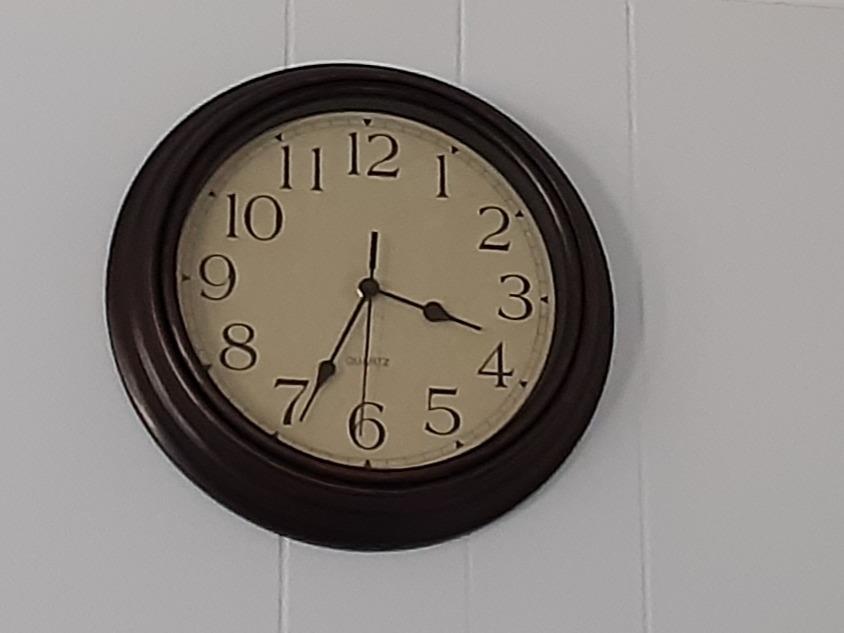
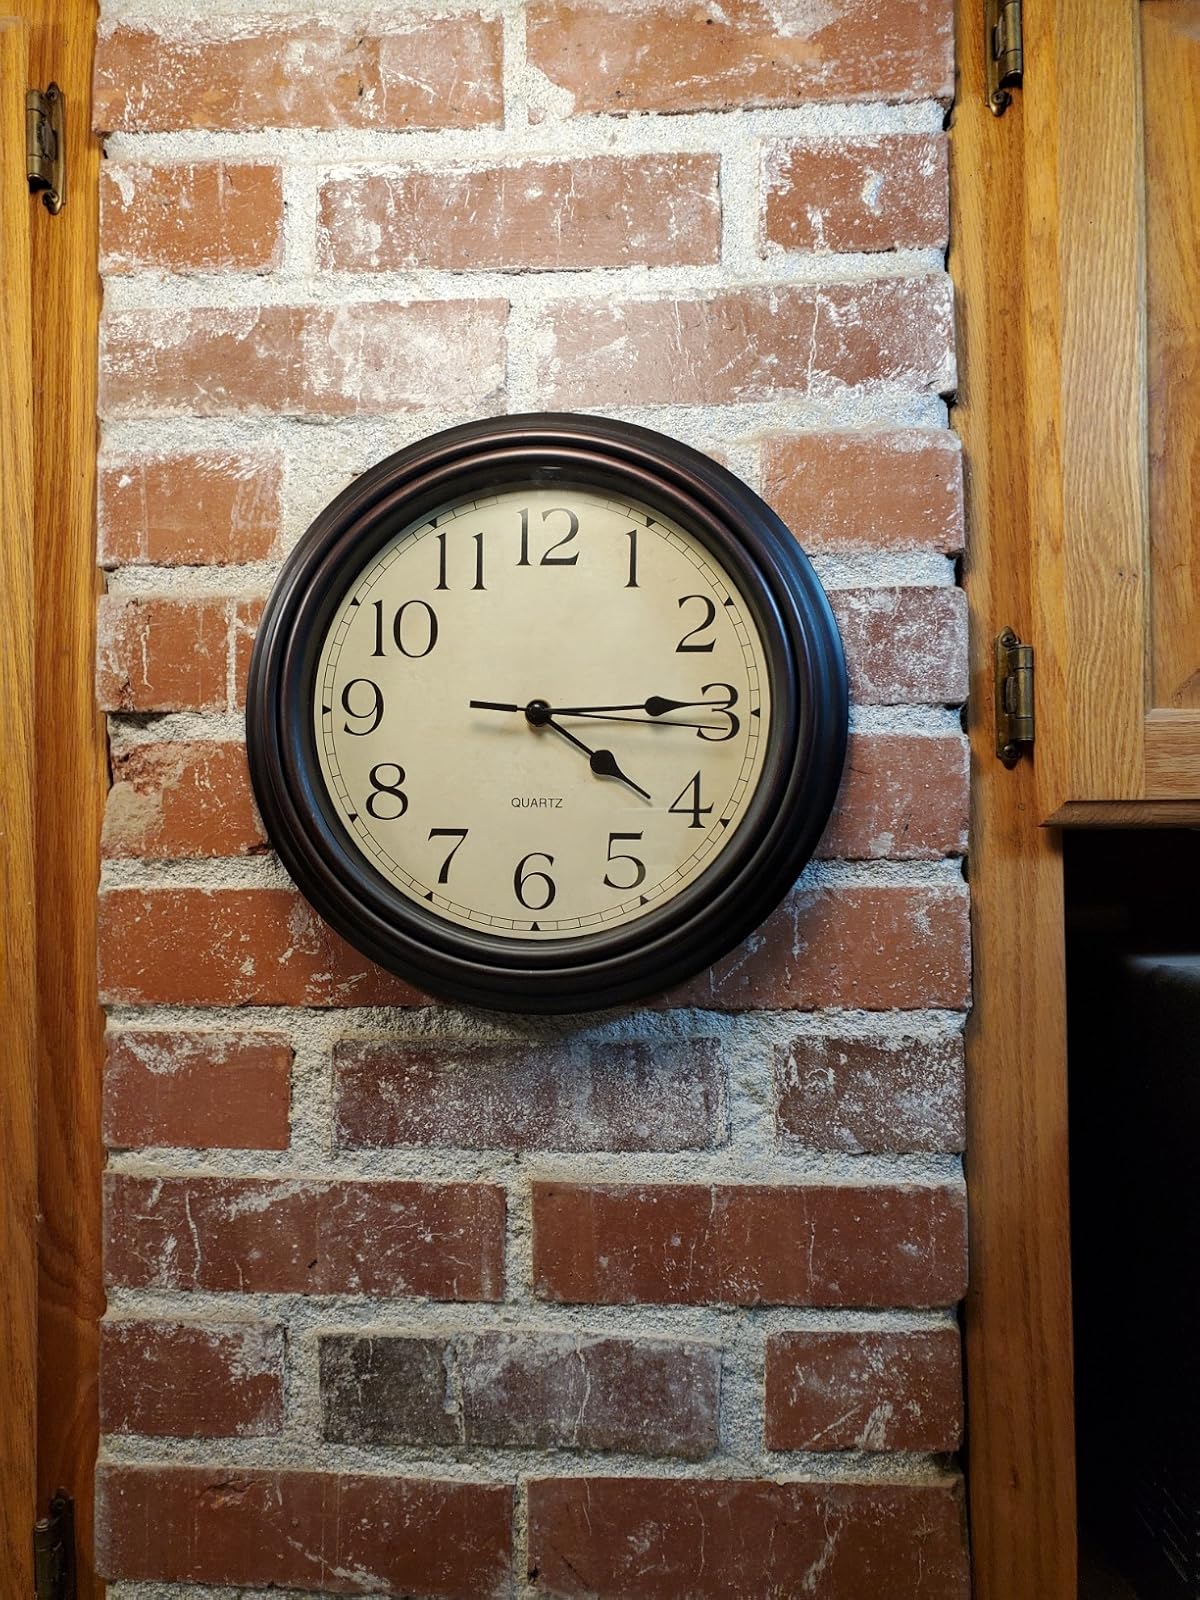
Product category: clock
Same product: yes